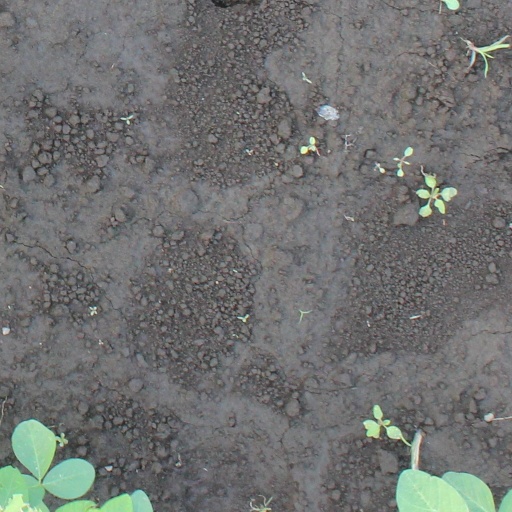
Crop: soybean